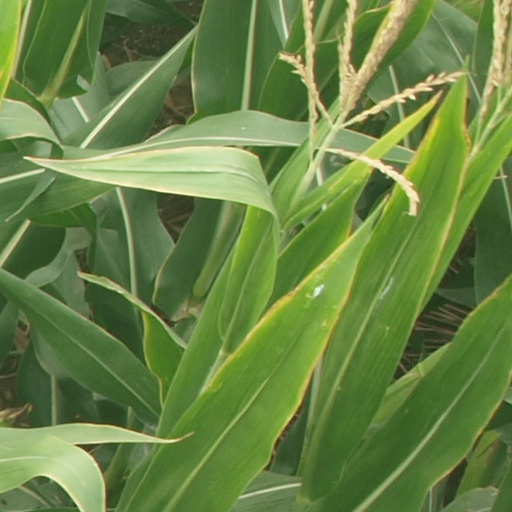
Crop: maize; corn